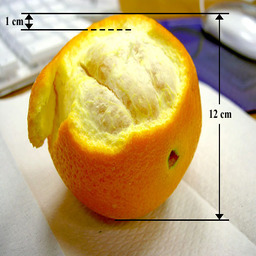
Label: Orange